2013 AAA 400

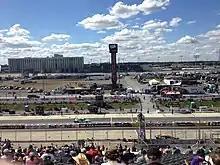
Final practice

Three practice sessions were held before the race. The first session, held on September 27, 2013, was 90 minutes long. The second and third, held a day later on September 28, 2013, were 55 and 50 minutes long. During the first practice session, Kenseth was quickest with a time of 22.556, ahead of Martin Truex Jr. and Logano in second and third. Kurt Busch followed in the fourth position, ahead of Kyle Busch in fifth.